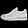
Label: Sneaker